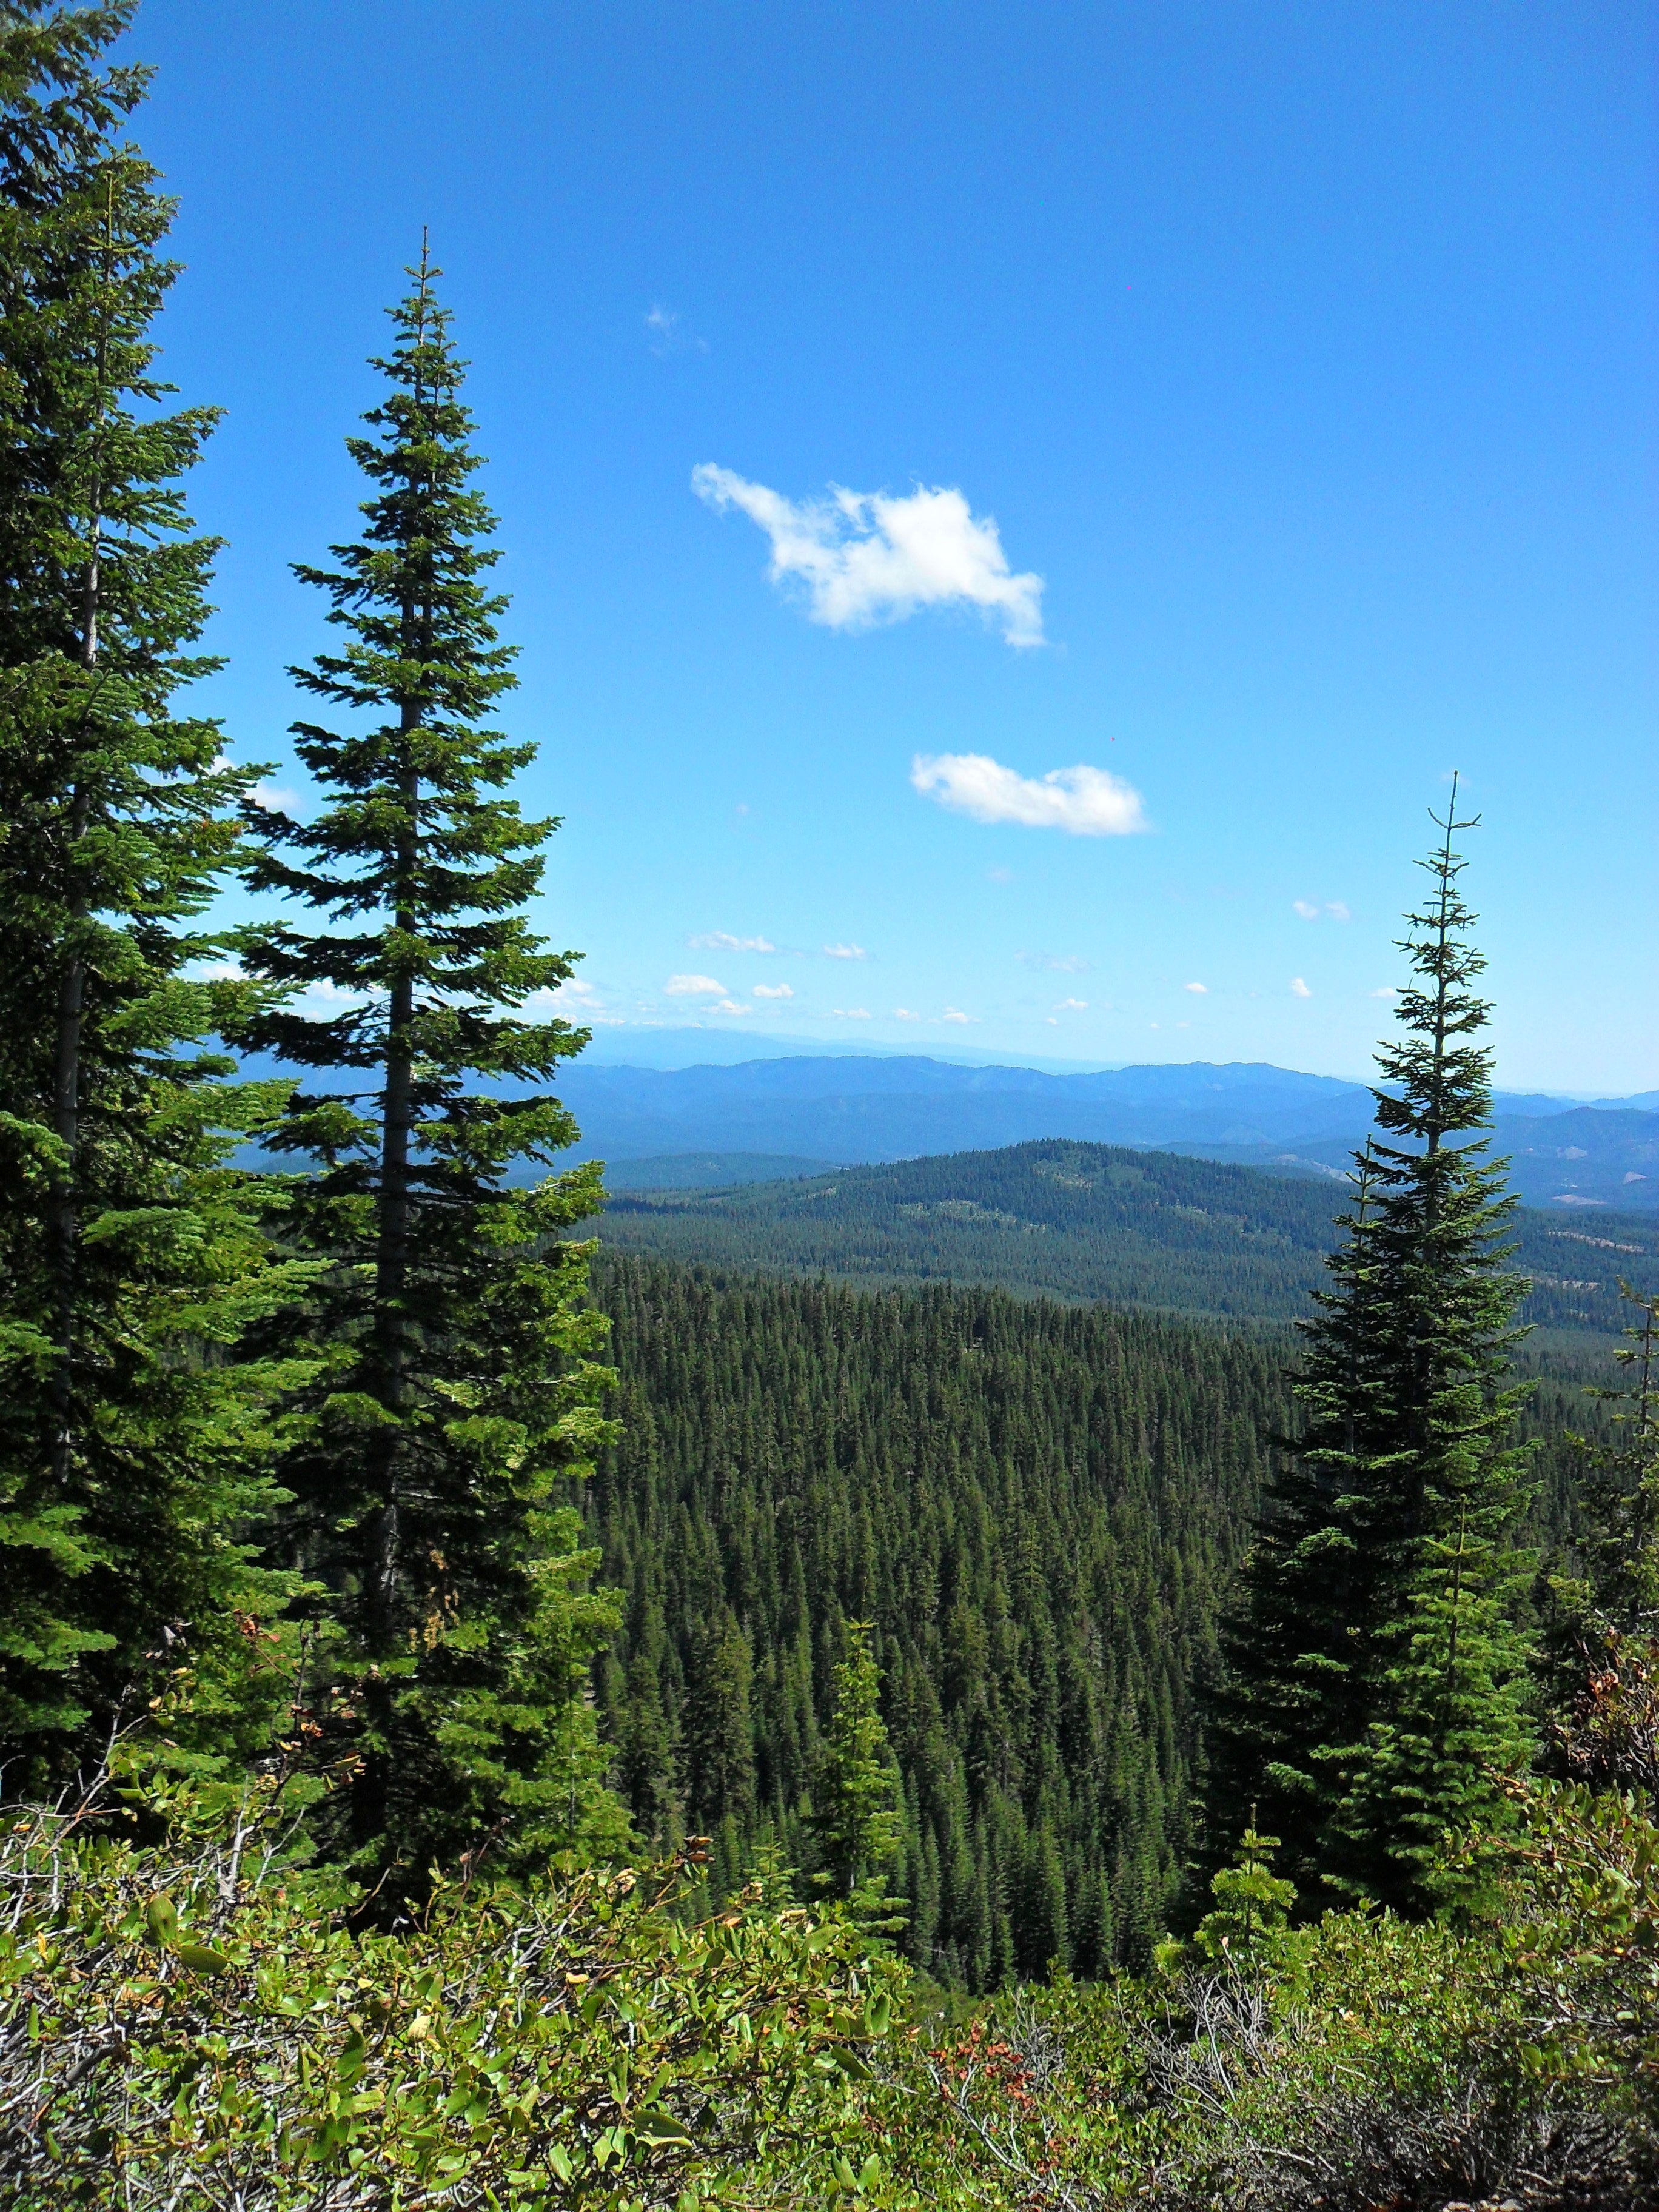
landscape, tree, nature, forest, outdoor, wilderness, mountain, plant, sky, trail, meadow, mountain range, spring, green, fir, ridge, trees, spruce, scene, woodland, habitat, larch, ecosystem, biome, natural environment, geographical feature, woody plant, mountainous landforms, temperate broadleaf and mixed forest, temperate coniferous forest